Snow White

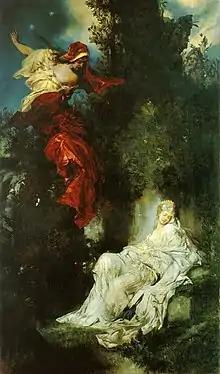
The fable's antagonist the Evil Queen with the protagonist Snow White as depicted in "The Sleeping Snow White" by Hans Makart (1872)

At the beginning of the story, a queen sits sewing at an open window during a winter snowfall when she pricks her finger with her needle, causing three drops of blood to drip onto the freshly fallen snow on the black window sill. Then she says to herself, "How I wish that I had a daughter who had skin as white as snow, lips as red as blood and hair as black as ebony." Some time later, the queen dies giving birth to a baby daughter whom she names Snow White (However, in the 1812 version of the tale, the queen does not die but later behaves the same way the stepmother does in later versions of the tale, including the 1854 iteration).